Sudeki

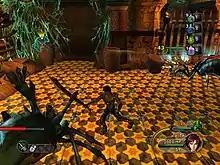
A human and an anthropoid animal character fight a group of spider-like monsters in a darkened room.

"Sudeki" is an action role-playing game where players take control of up to four characters, exploring a variety of locations including towns, rural areas and roads, wilderness, and underground temples and mines from a third-person camera perspective. The world is split between the main world Haskilia, the mirror world Akloria, and the Realm of Shadows. During exploration, the party can interact with non-playable characters (NPCs), break containers to find items, interact with local merchants and blacksmith characters, and discover treasure chests. Each character has a dedicated health bar and skill point bar which powers magic and special moves.